Pallara, Queensland

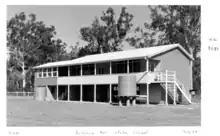

The name "Pallara" means "flat land" and is derived from a non-local Aboriginal word spelt with only one "l".